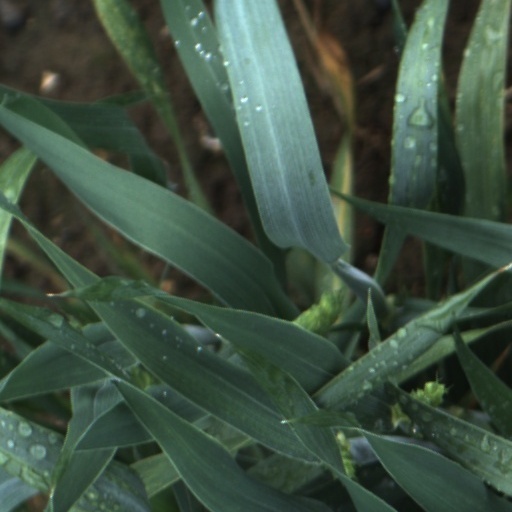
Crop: wheat